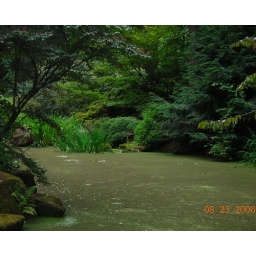
this water was covered with a film of tiny fern. if you step on that, you sink in water. amazing